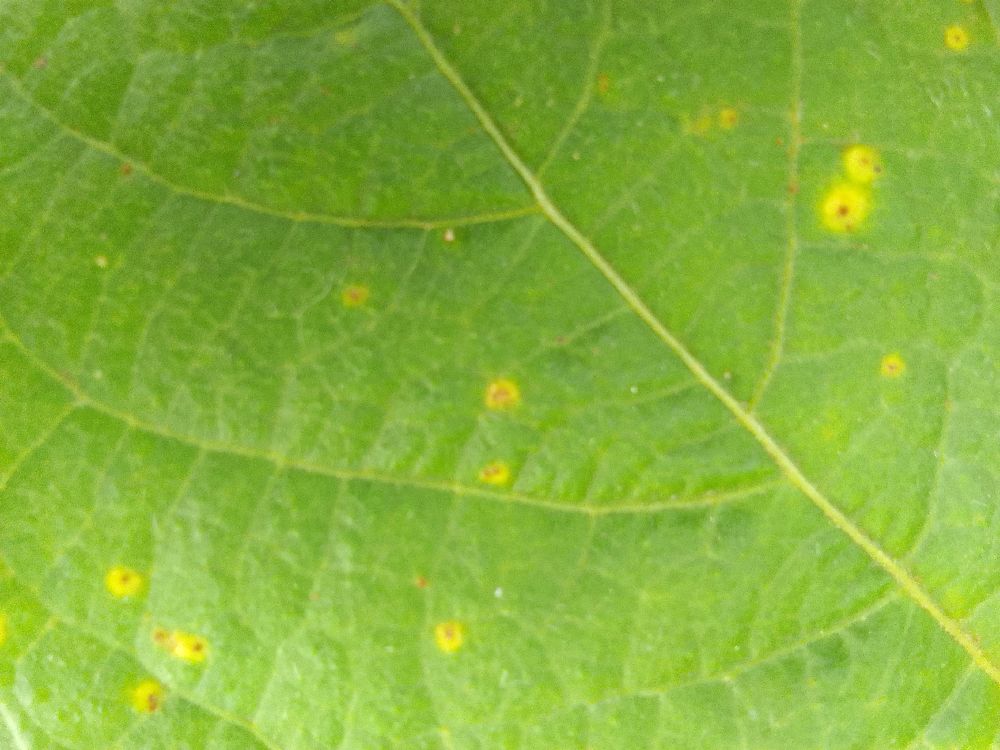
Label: rust